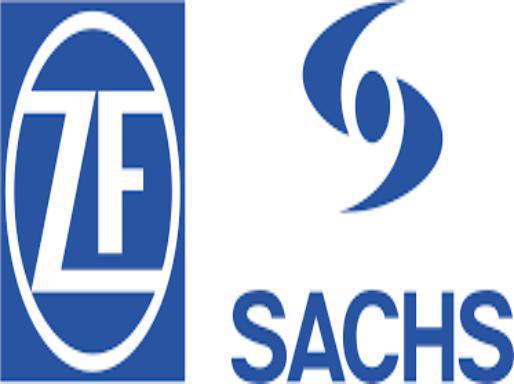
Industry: Electronic